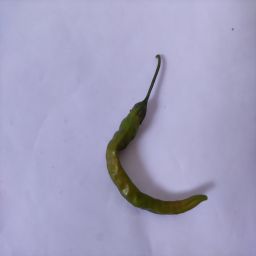
Crop: Chile Pepper
Quality: Old